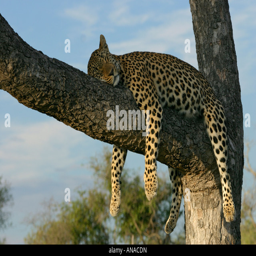
leopard sleeping in the fork of a tree